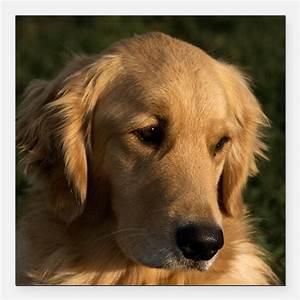
dog